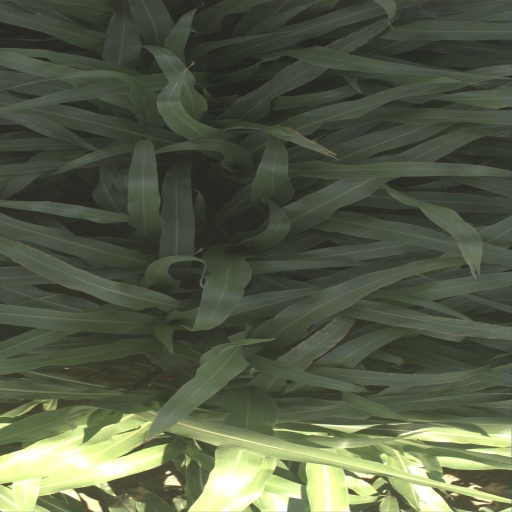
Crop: sorghum